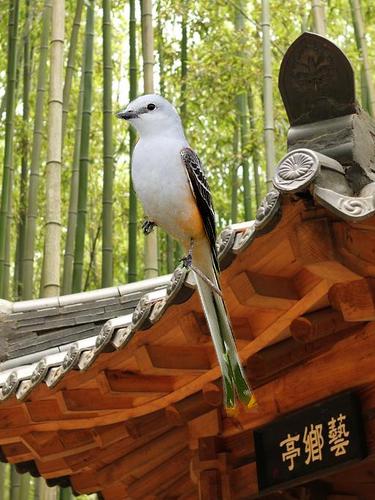
Bird species: Scissor_tailed_Flycatcher
Bird type: landbird
Background: land